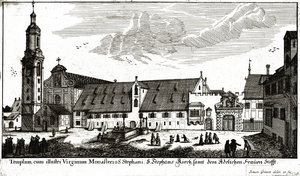
L'abbaye Saint-Étienne est une ancienne abbaye de chanoinesses située à Augsbourg en Bavière. C'est aujourd'hui une abbaye bénédictine appartenant à la congrégation de Bavière. Elle dirige également le collège-lycée Saint-Étienne.